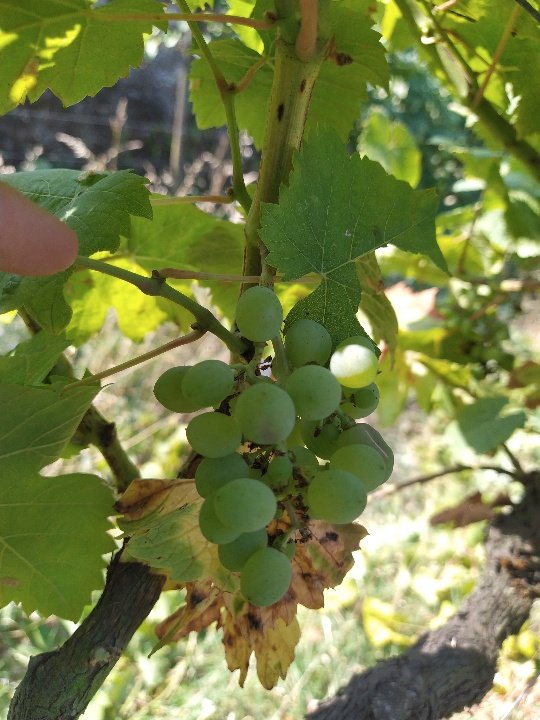
Berries visible: 24
Grape clusters: 1